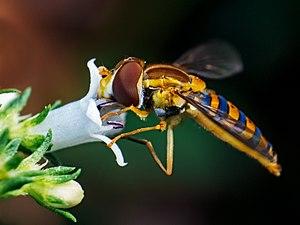
Les Syrphinae, ou Syrphinés, sont une des trois sous-familles des Syrphidae.